Podbela

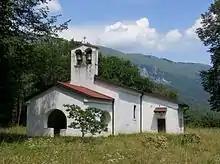
Saint Helen's Church

The church southwest of the settlement is dedicated to Saint Helen. It dates from the 16th century. It was greatly damaged in the 1976 Friuli earthquake and then restored.